Bar Kokhba revolt

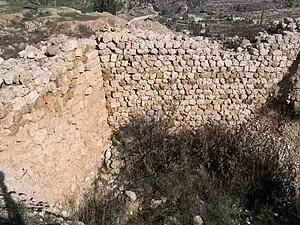
Fortification at Betar, Bar Kokhba's last stand

Dio also states that the Jews manufactured their own weapons in preparation for the revolt: "The Jews [...] purposely made of poor quality such weapons as they were called upon to furnish, in order that the Romans might reject them and that they themselves might thus have the use of them." However, there is no archaeological evidence to support Dio's claim that the Jews produced defective weapons. In fact, weapons found at sites controlled by the insurgents are identical to those used by the Romans.